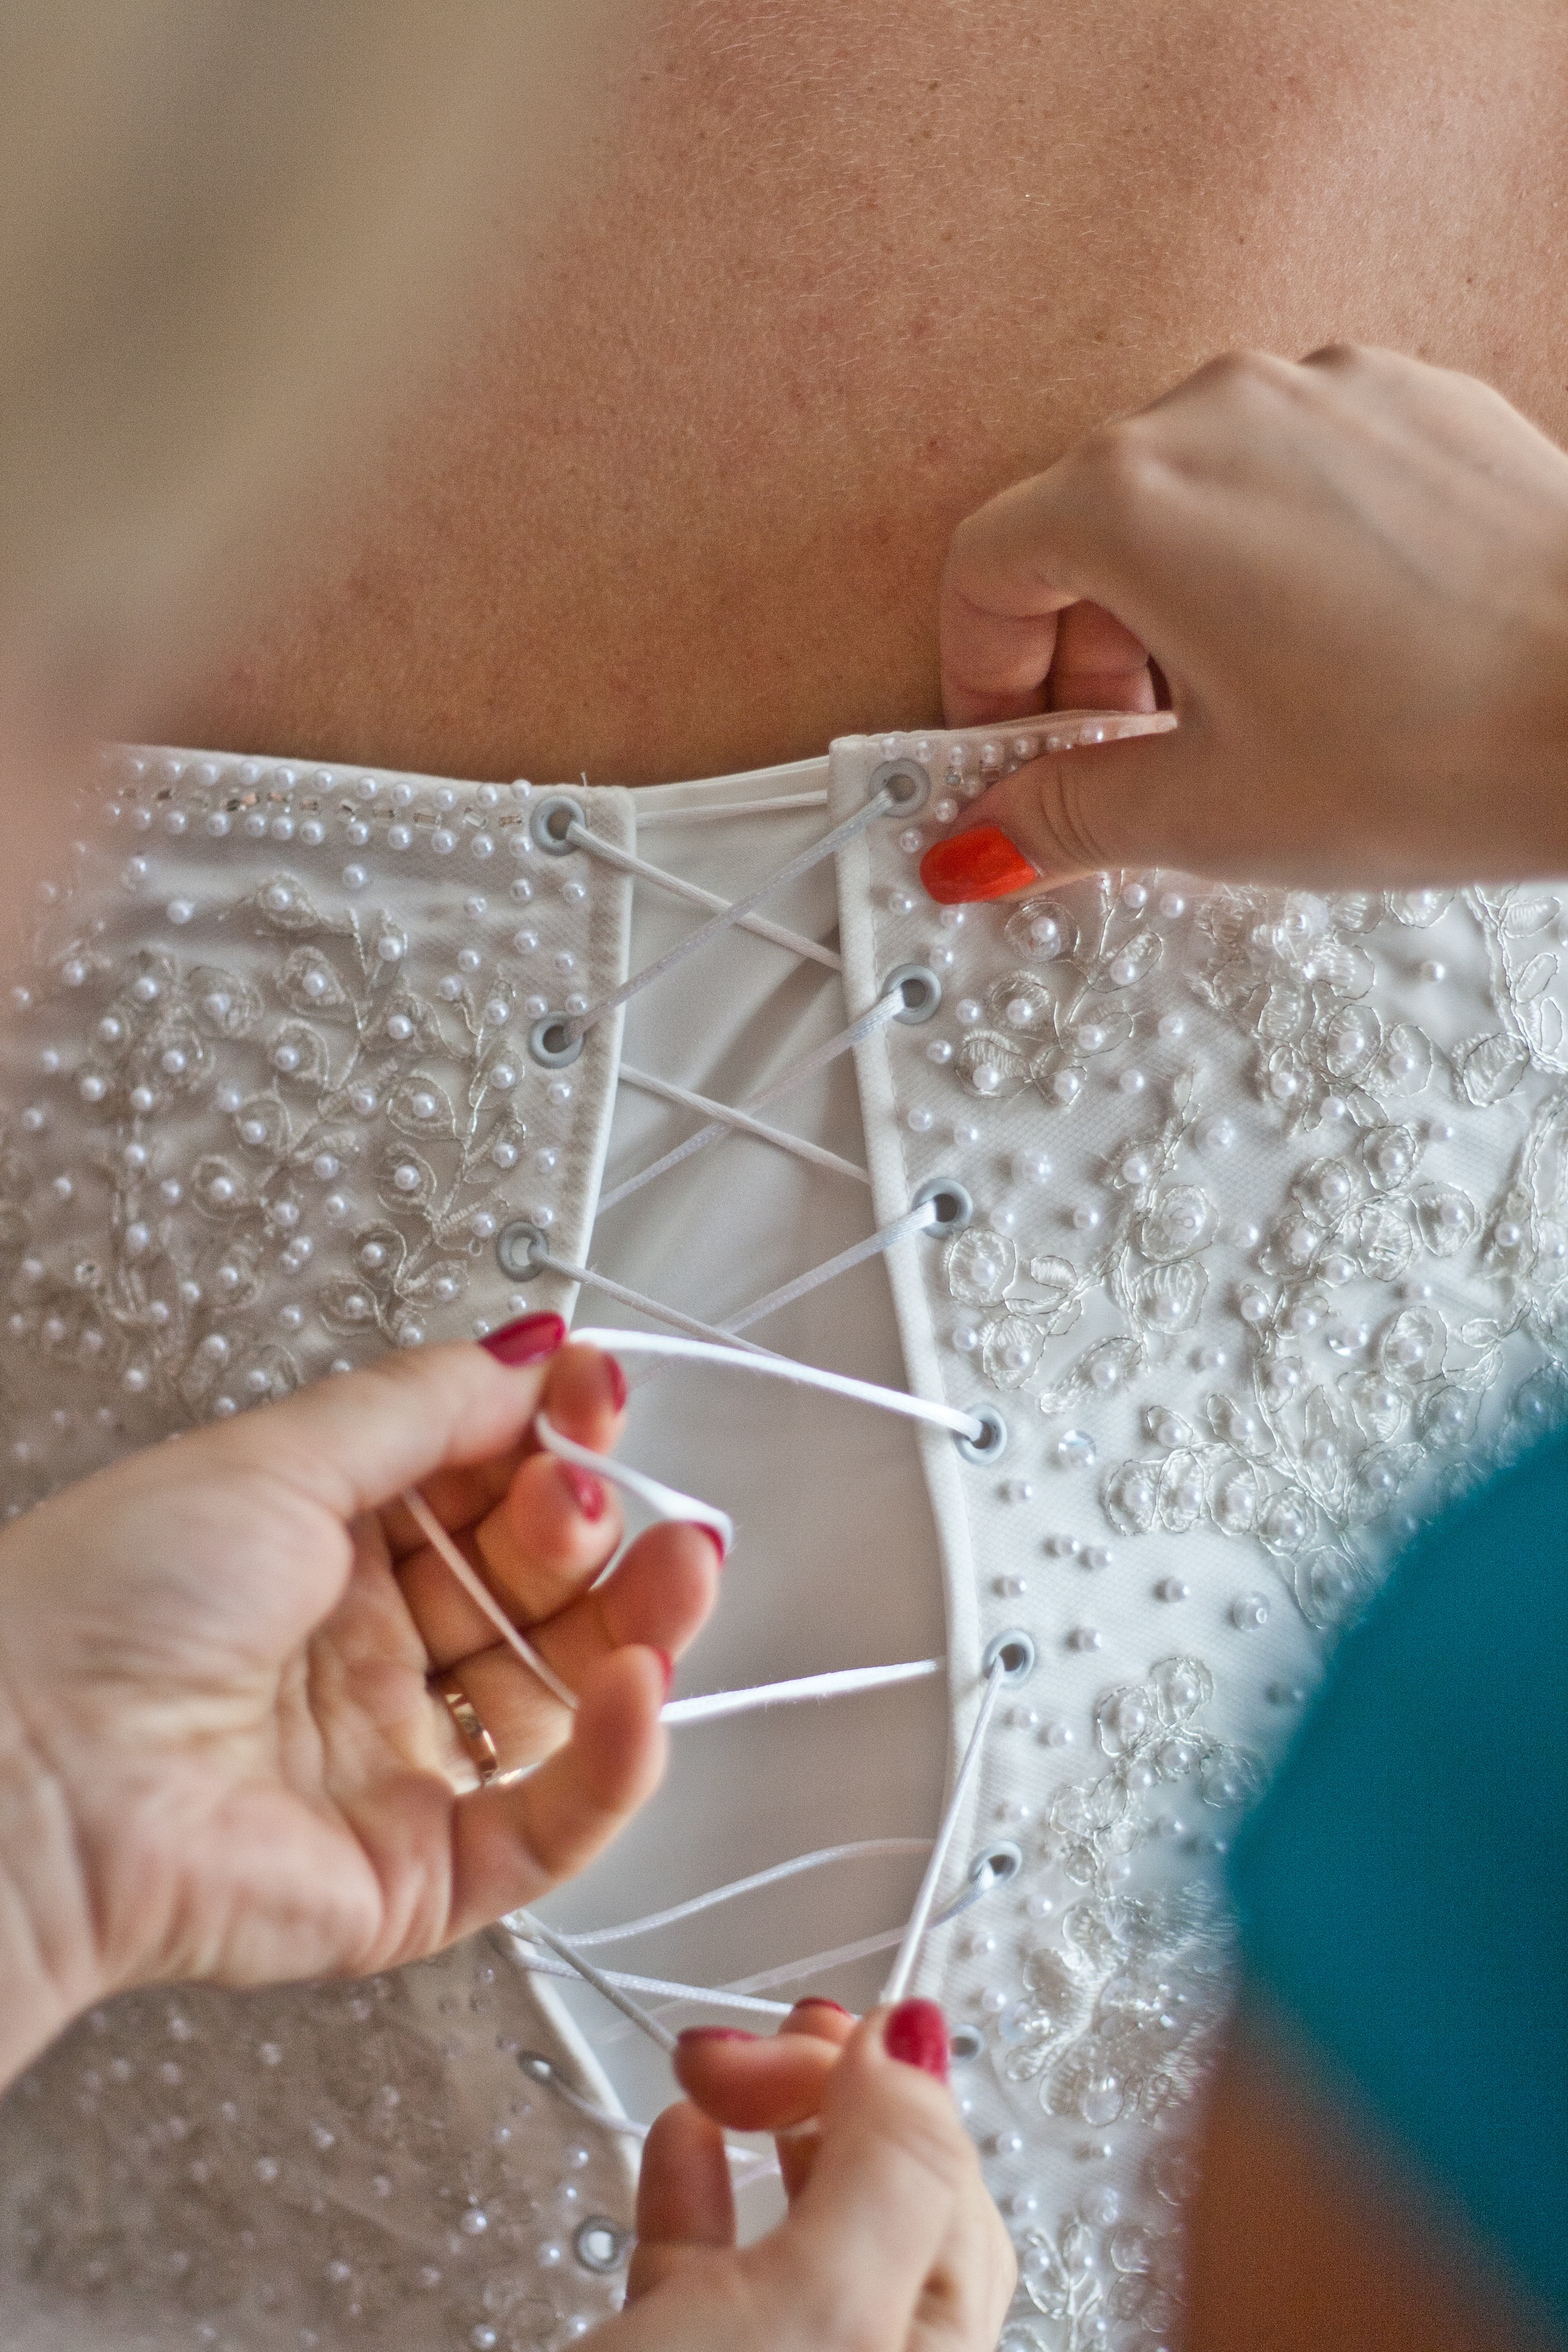
hand, woman, leg, finger, wedding, wedding dress, bride, dress, back, gown, veil, fasten, corset, tying, undergarment, bridal clothing, lace up